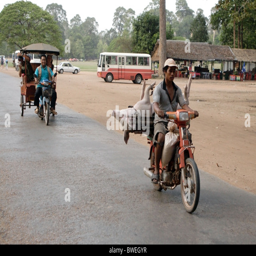
pig transported on the back of a moped